Jeremy Davenport

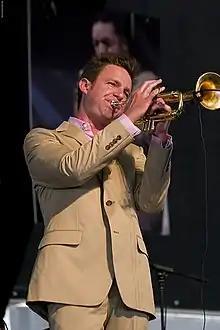
Jeremy Davenport, New Orleans Jazz & Heritage Festival, 2007

Jeremy Davenport (born 1970 in St. Louis, Missouri) is an American jazz trumpeter and singer based in New Orleans, Louisiana.